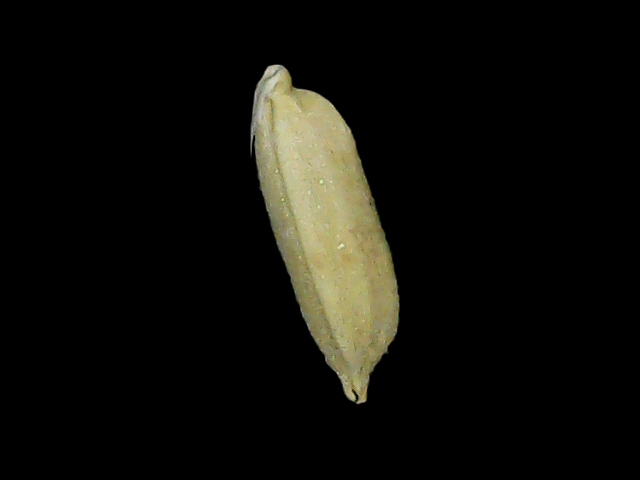
Rice variety: Bd49